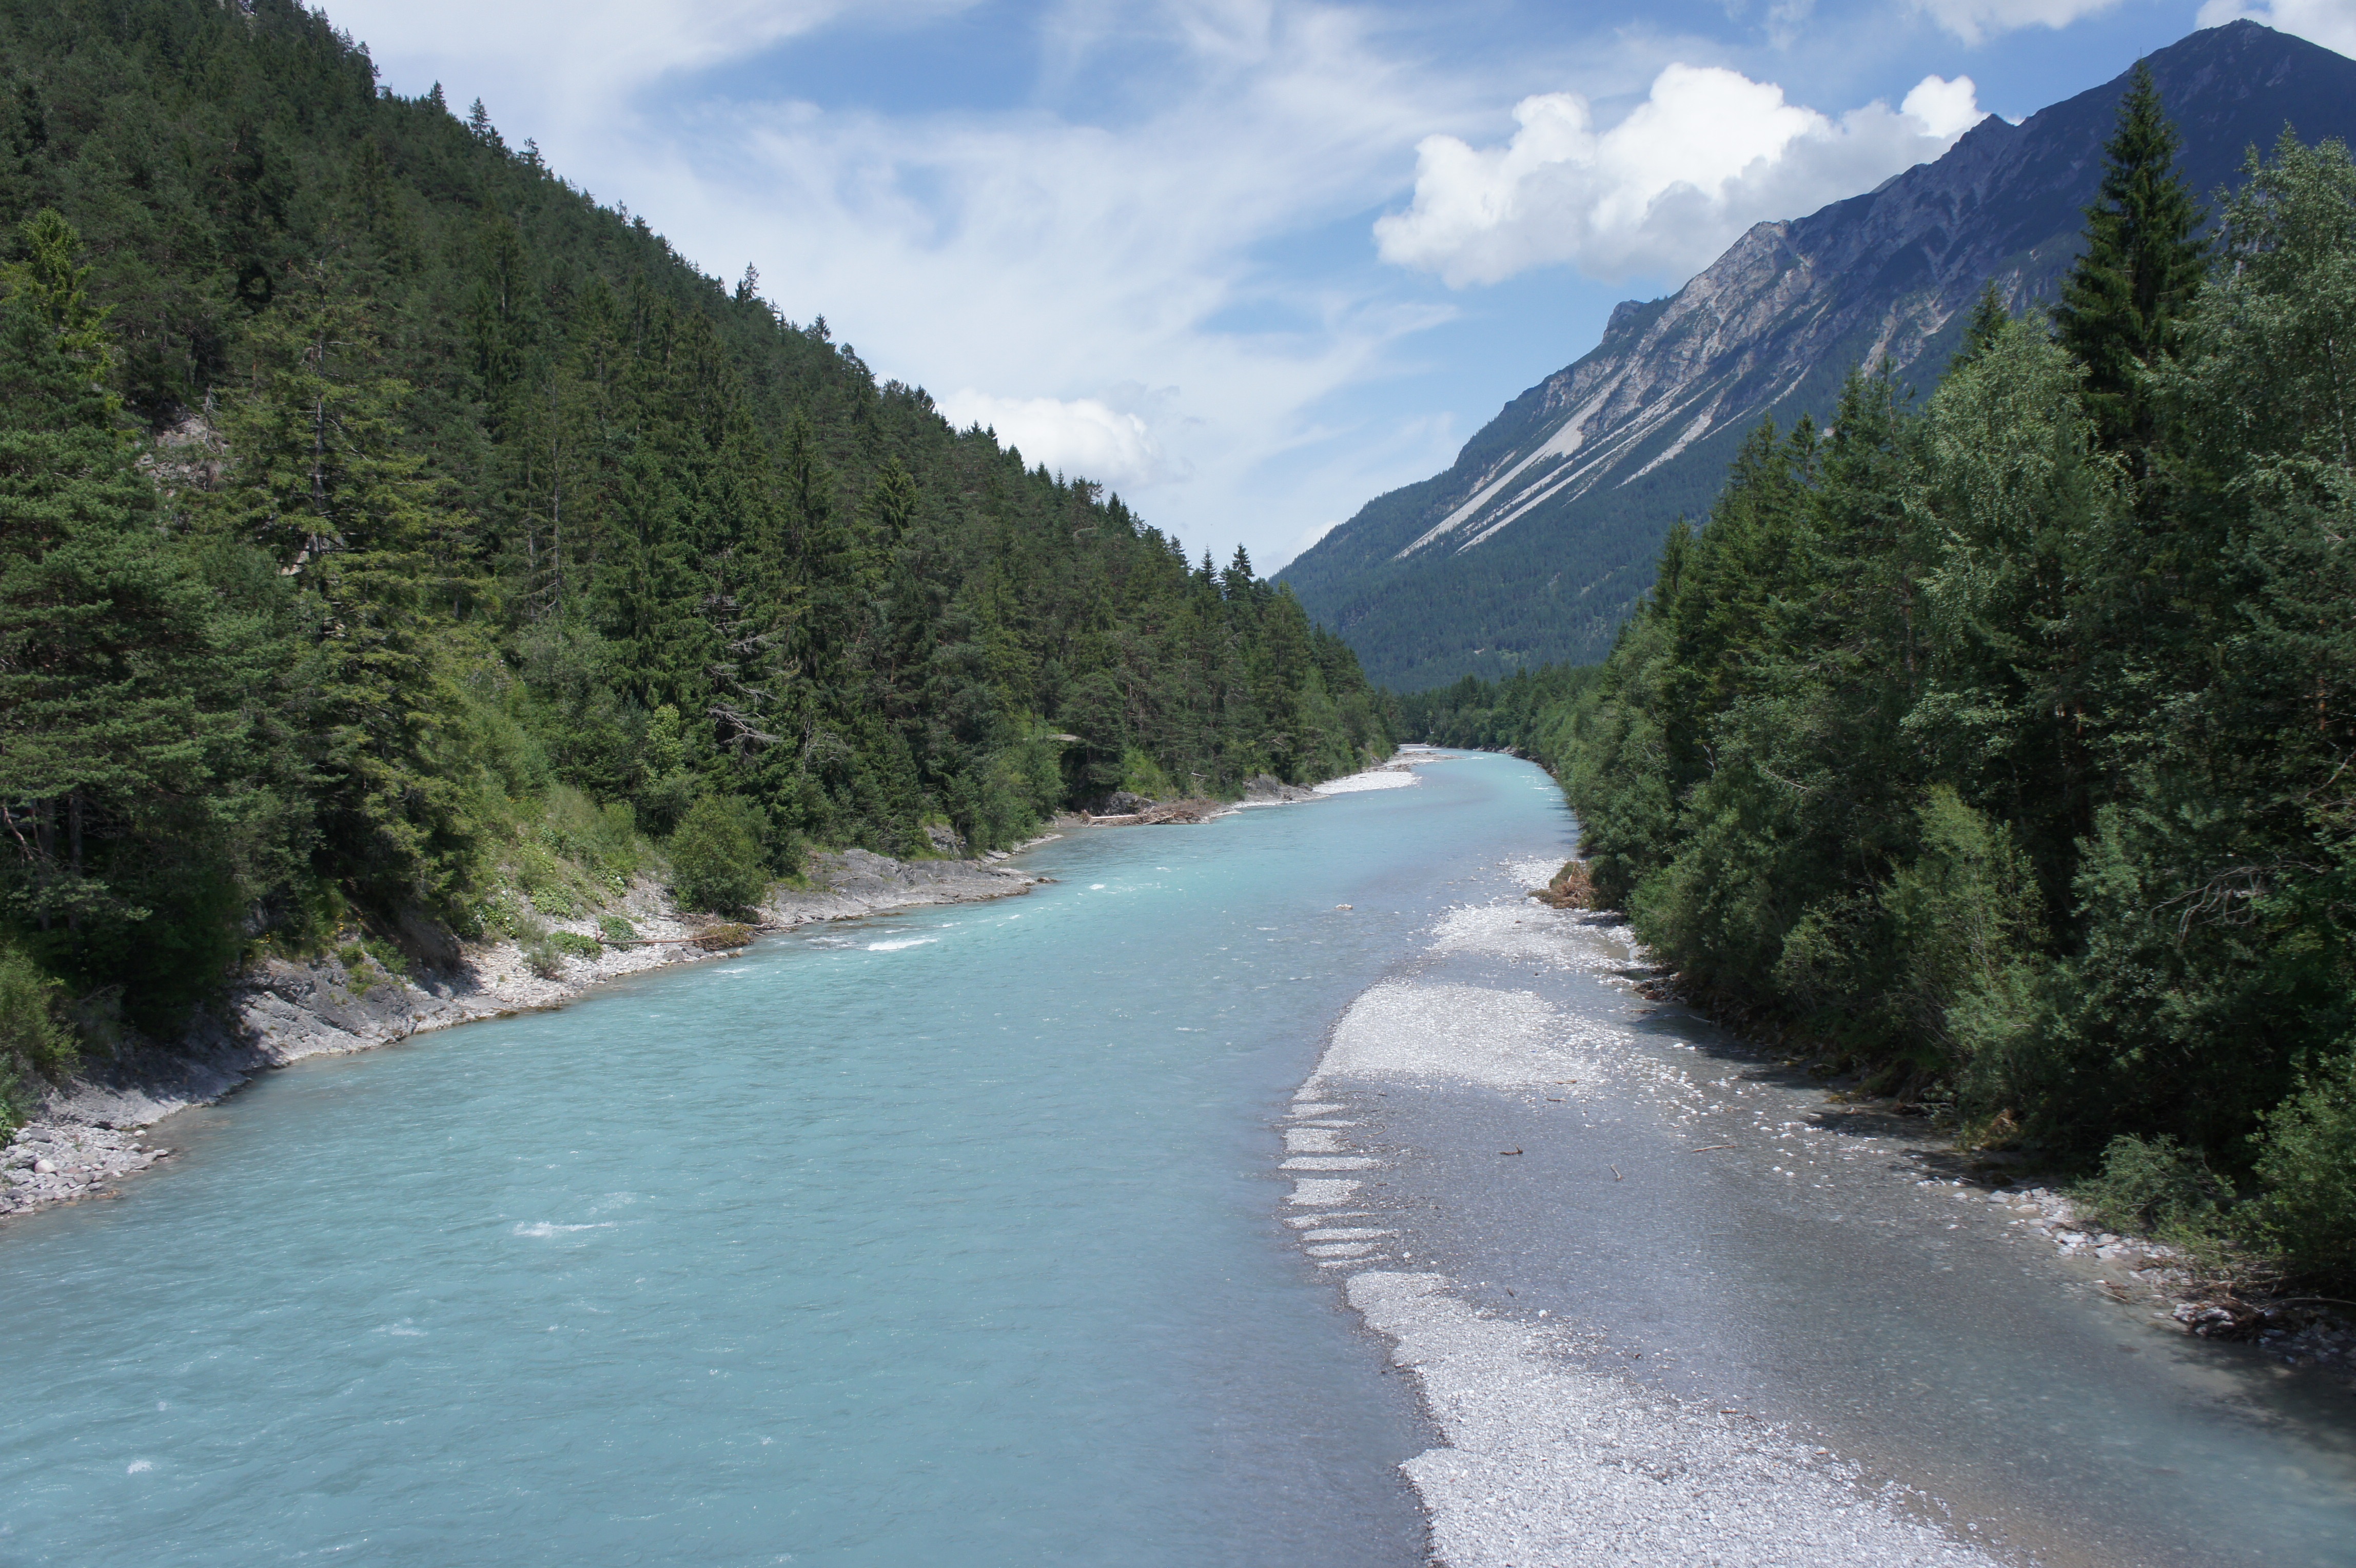
landscape, forest, mountain, lake, river, mountain range, summer, vacation, alpine, fjord, body of water, austria, mountains, alps, firs, lech, landform, mountain pass, geographical feature, mountainous landforms